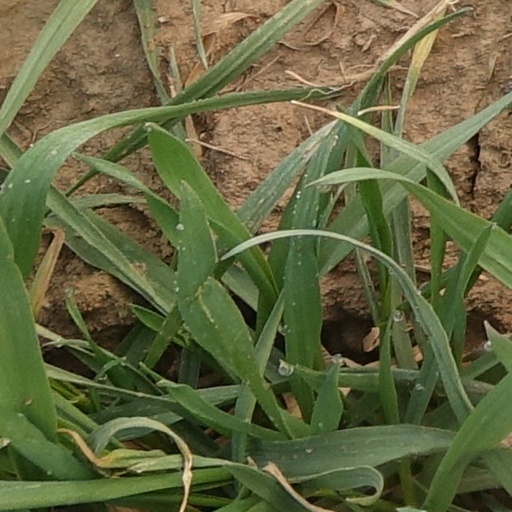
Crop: wheat